Ghrelin O-acyltransferase

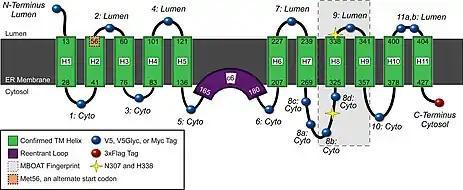

The first reported discovery of ghrelin "O"-acyl transferase was in February 2008 by two separate research groups at Eli Lilly and the University of Texas at Austin (UT). The UT group identified orphan acyltransferase enzymes through the genome database and expressed both the enzymes in ghrelin in cells. They found that membrane-bound "O"-acyltransferase domain 4 specifically acylated ghrelin. The Eli Lilly team confirmed that enzyme is necessary to modify the ghrelin peptide by performing GOAT knock down experiments to prevent expression on the gene. Currently, the major pharmaceutical companies with patents related to ghrelin O-acyl transferase are Eli Lilly, Takeda Pharmaceutical Company, and Boehringer Ingelheim.